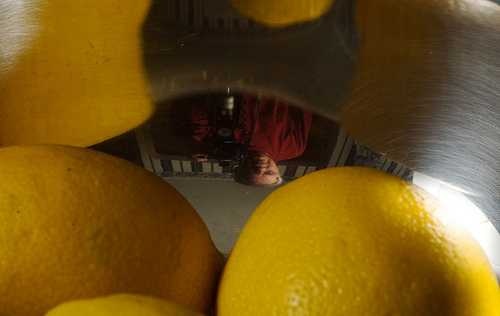
Label: Lemon